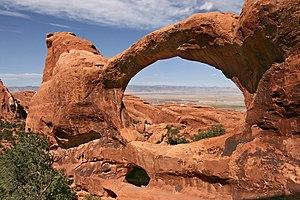
Double-O-Arch, dans le Parc national des Arches, dans le sud-ouest de l'Utah (États-Unis). Čeština: Double-O-Arch v Národním parku Arches (USA)
Le parc national des Arches est un parc national américain situé en Utah, dans l’ouest des États-Unis, non loin du parc national des Canyonlands. Il est connu pour sa grande concentration d’arches rocheuses naturelles, mais aussi par des falaises et buttes travaillées par l'érosion.